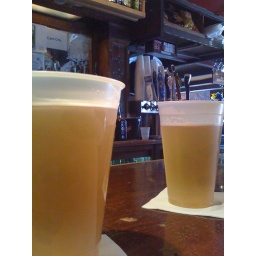
bar in big bear